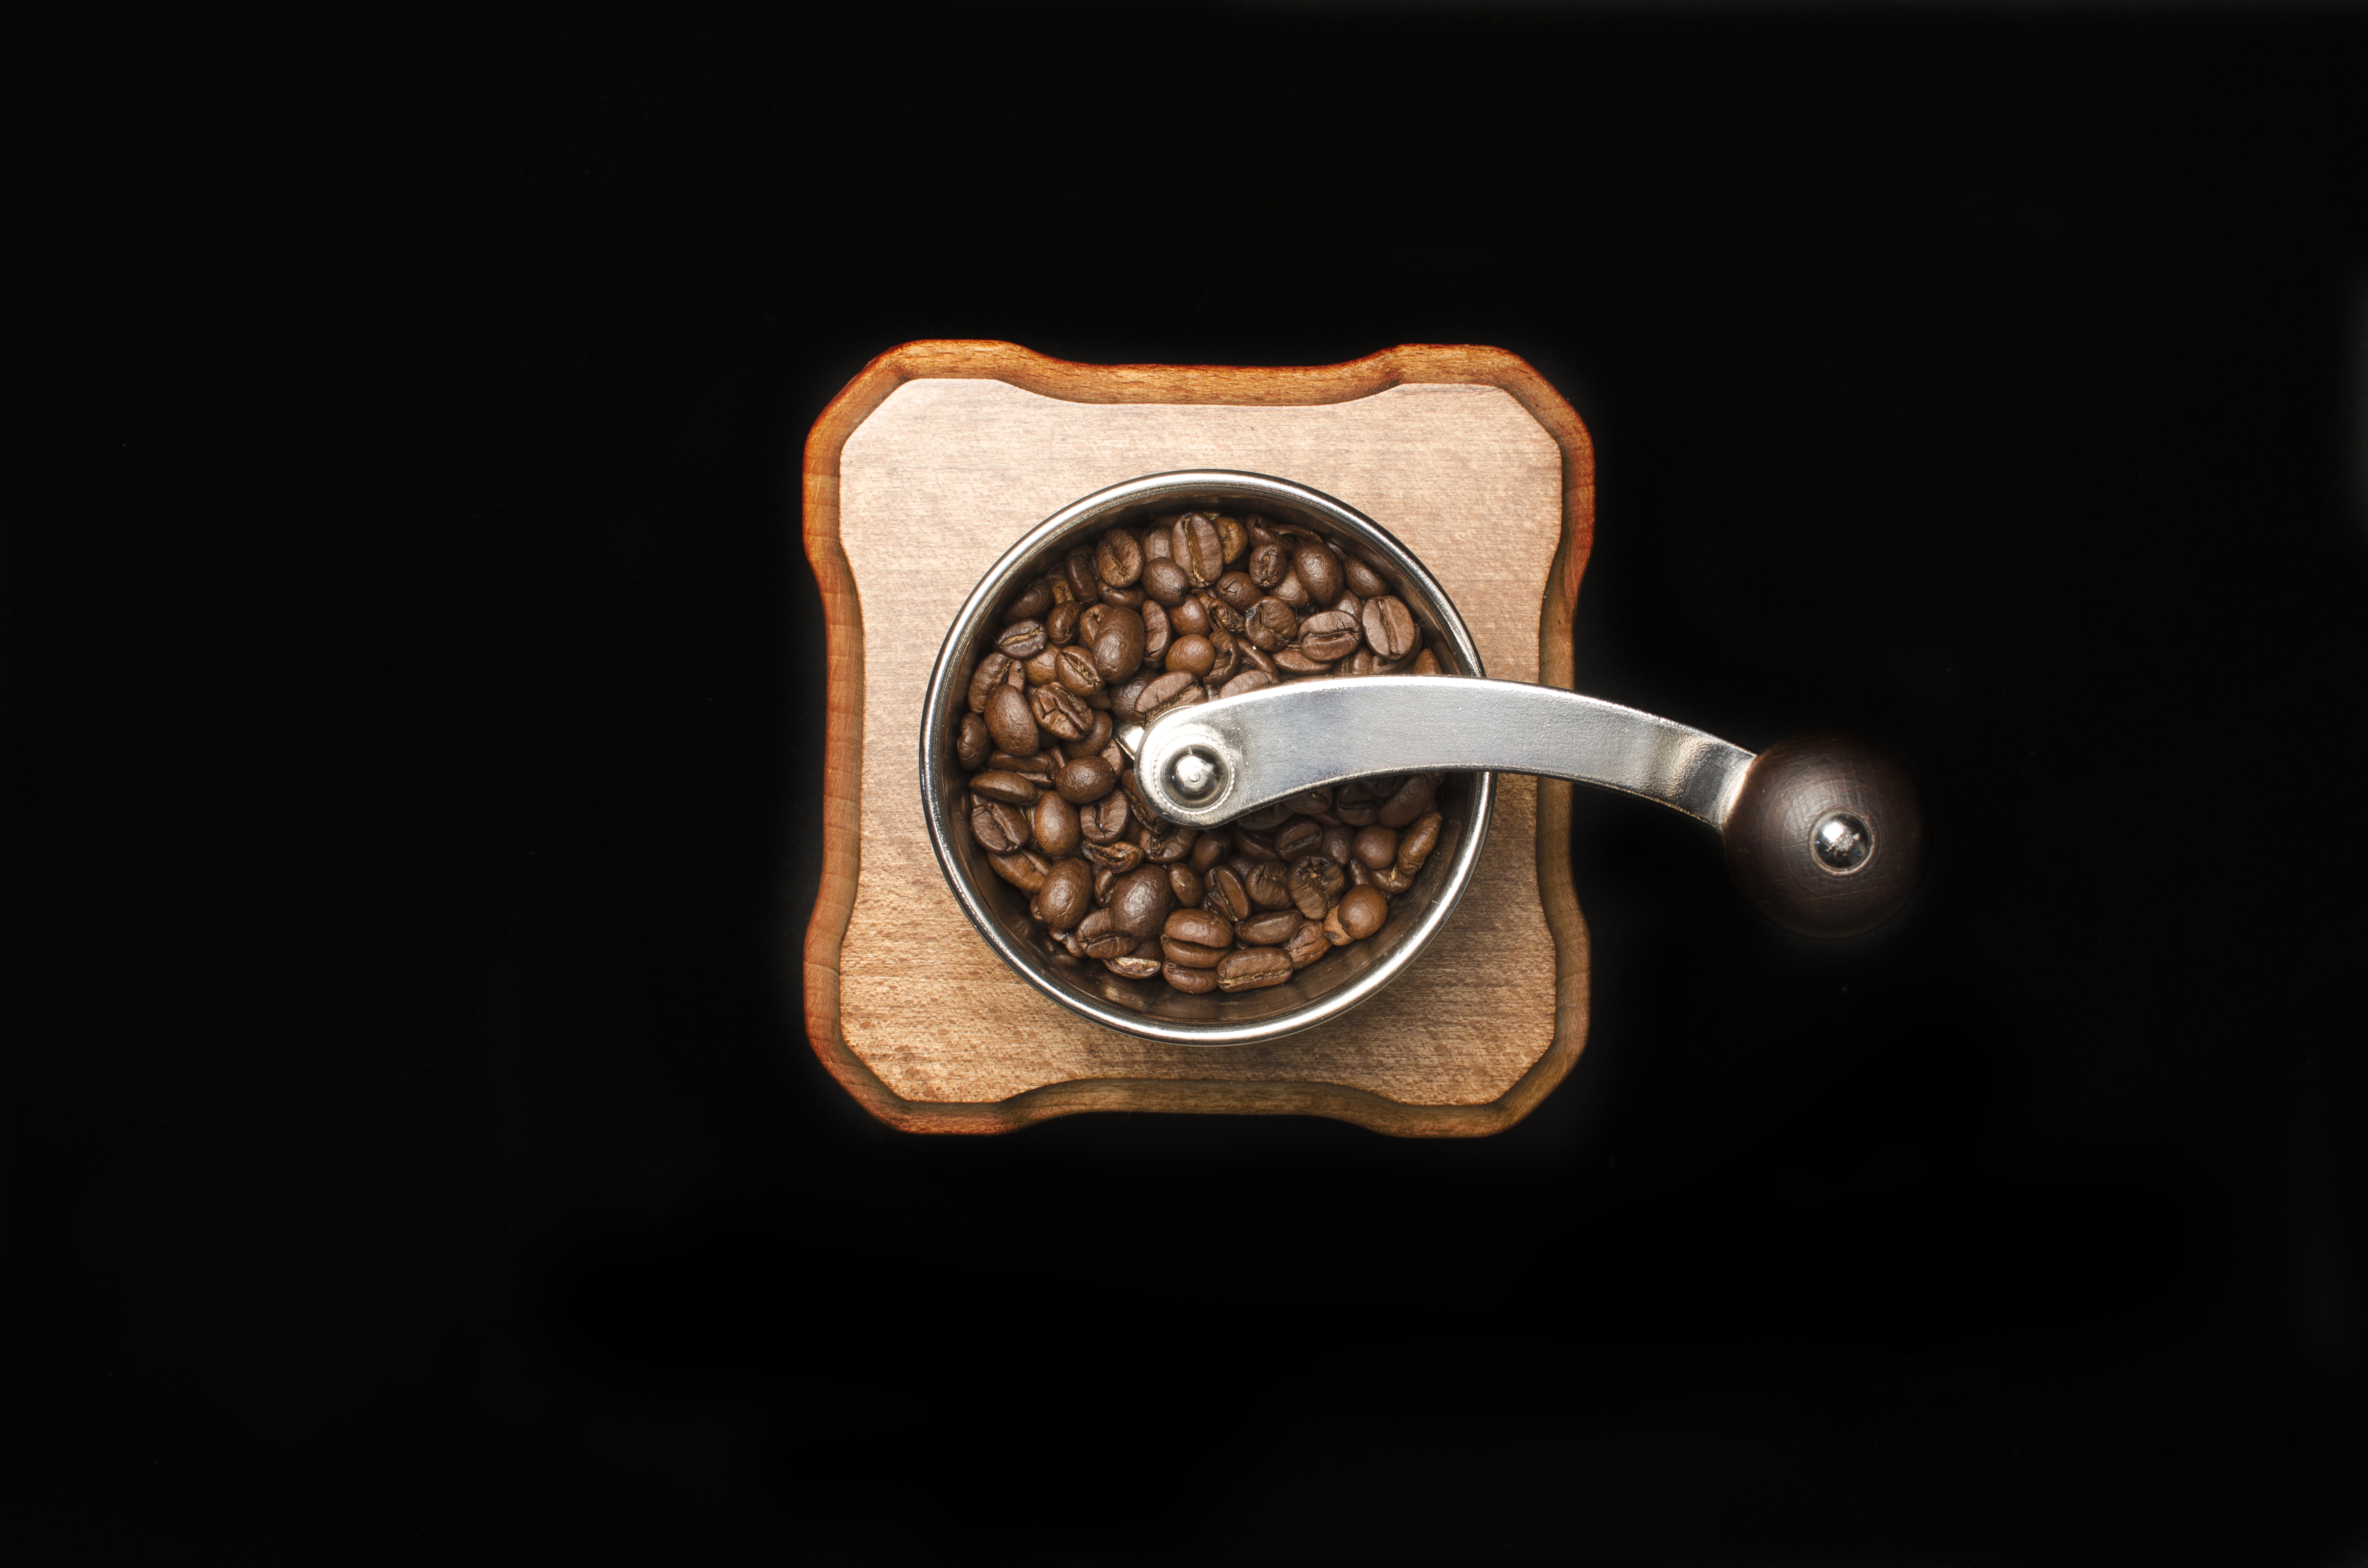
still life photography, fashion accessory, metal, illustration